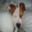
Label: dog